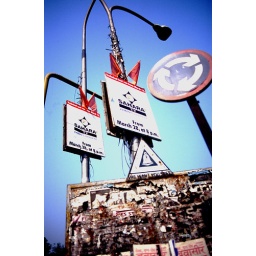
a road sign in India